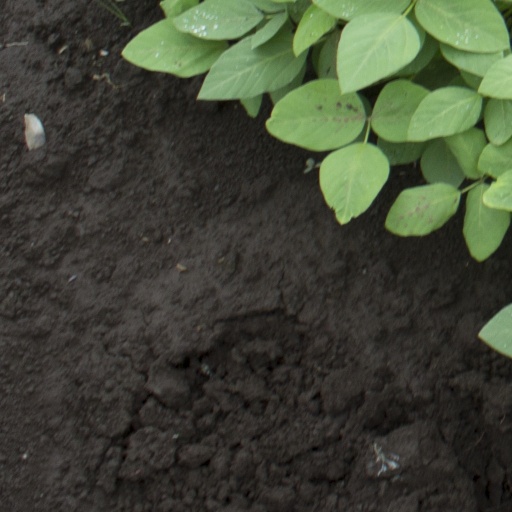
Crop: soybean